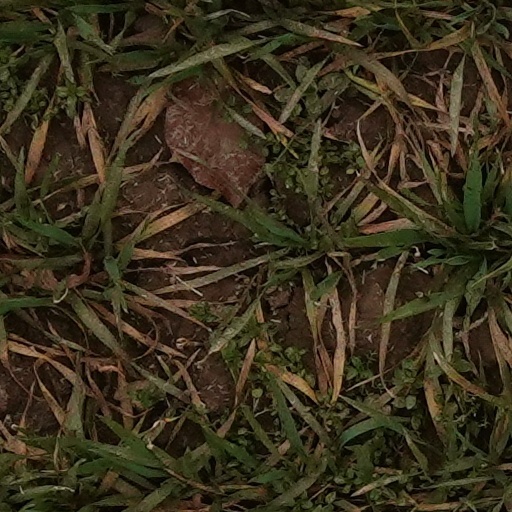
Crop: wheat